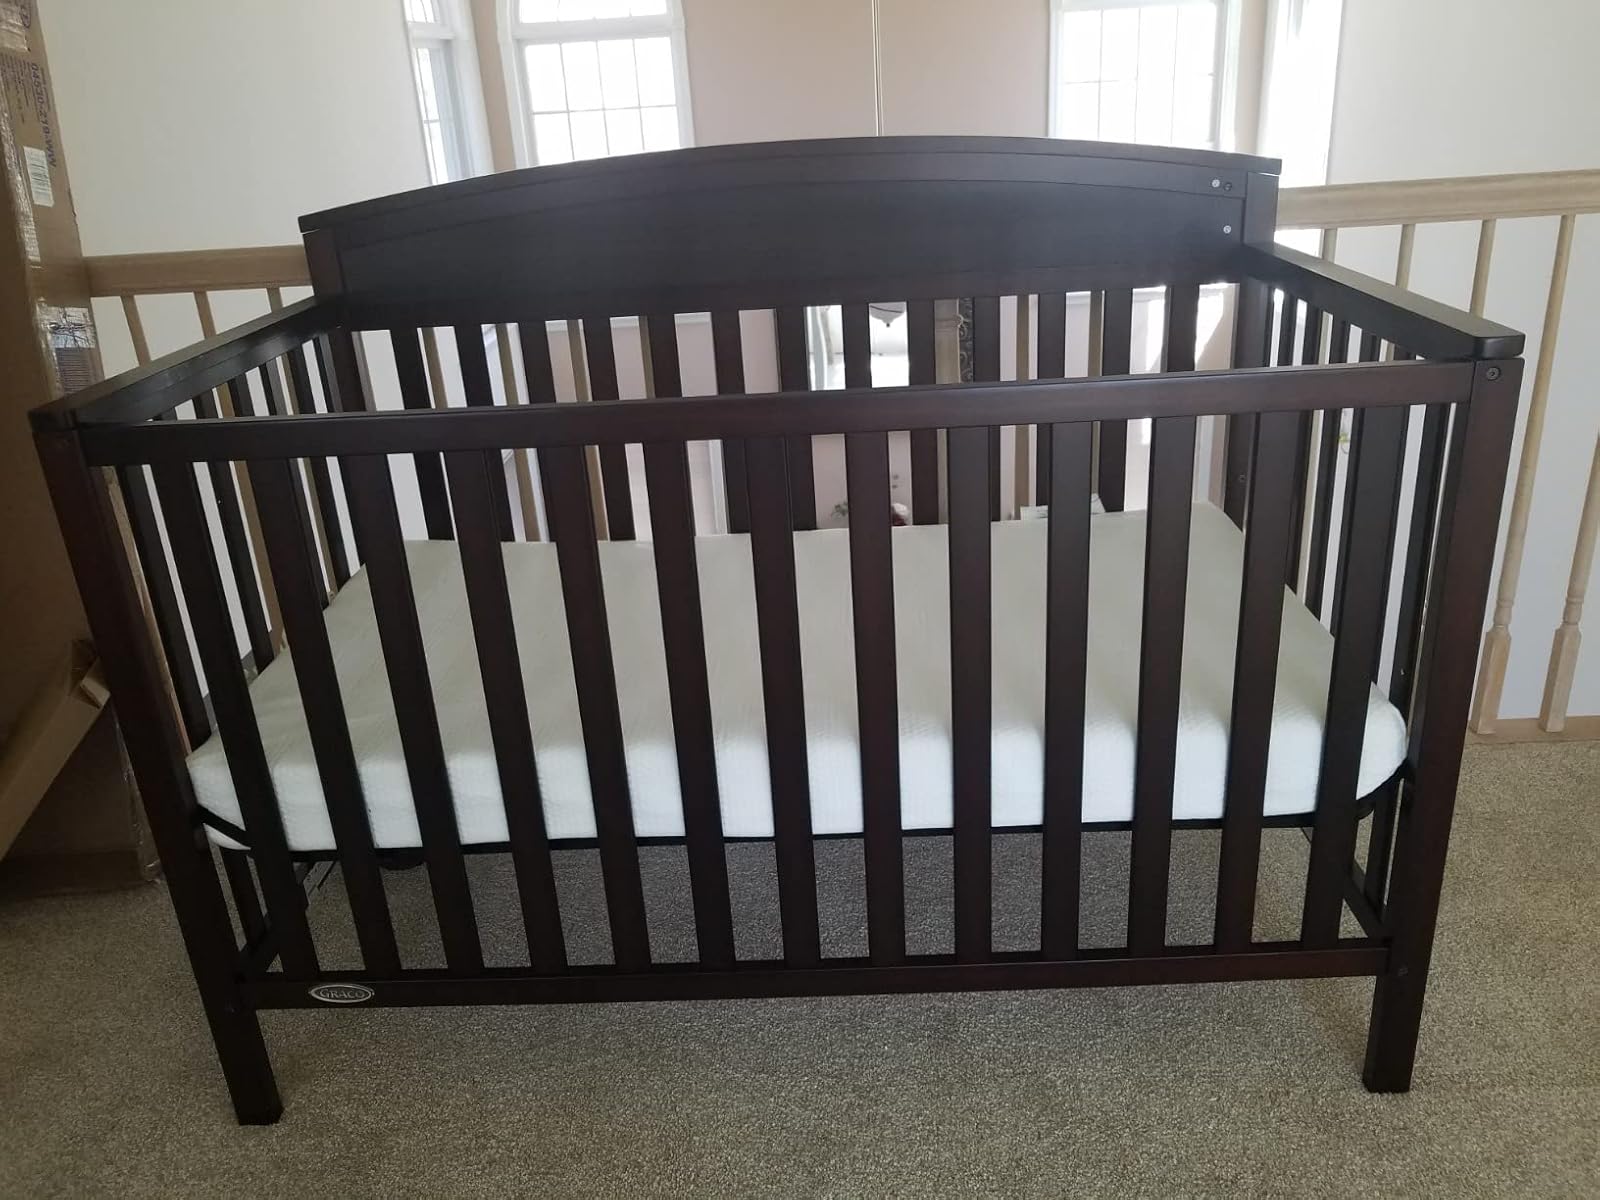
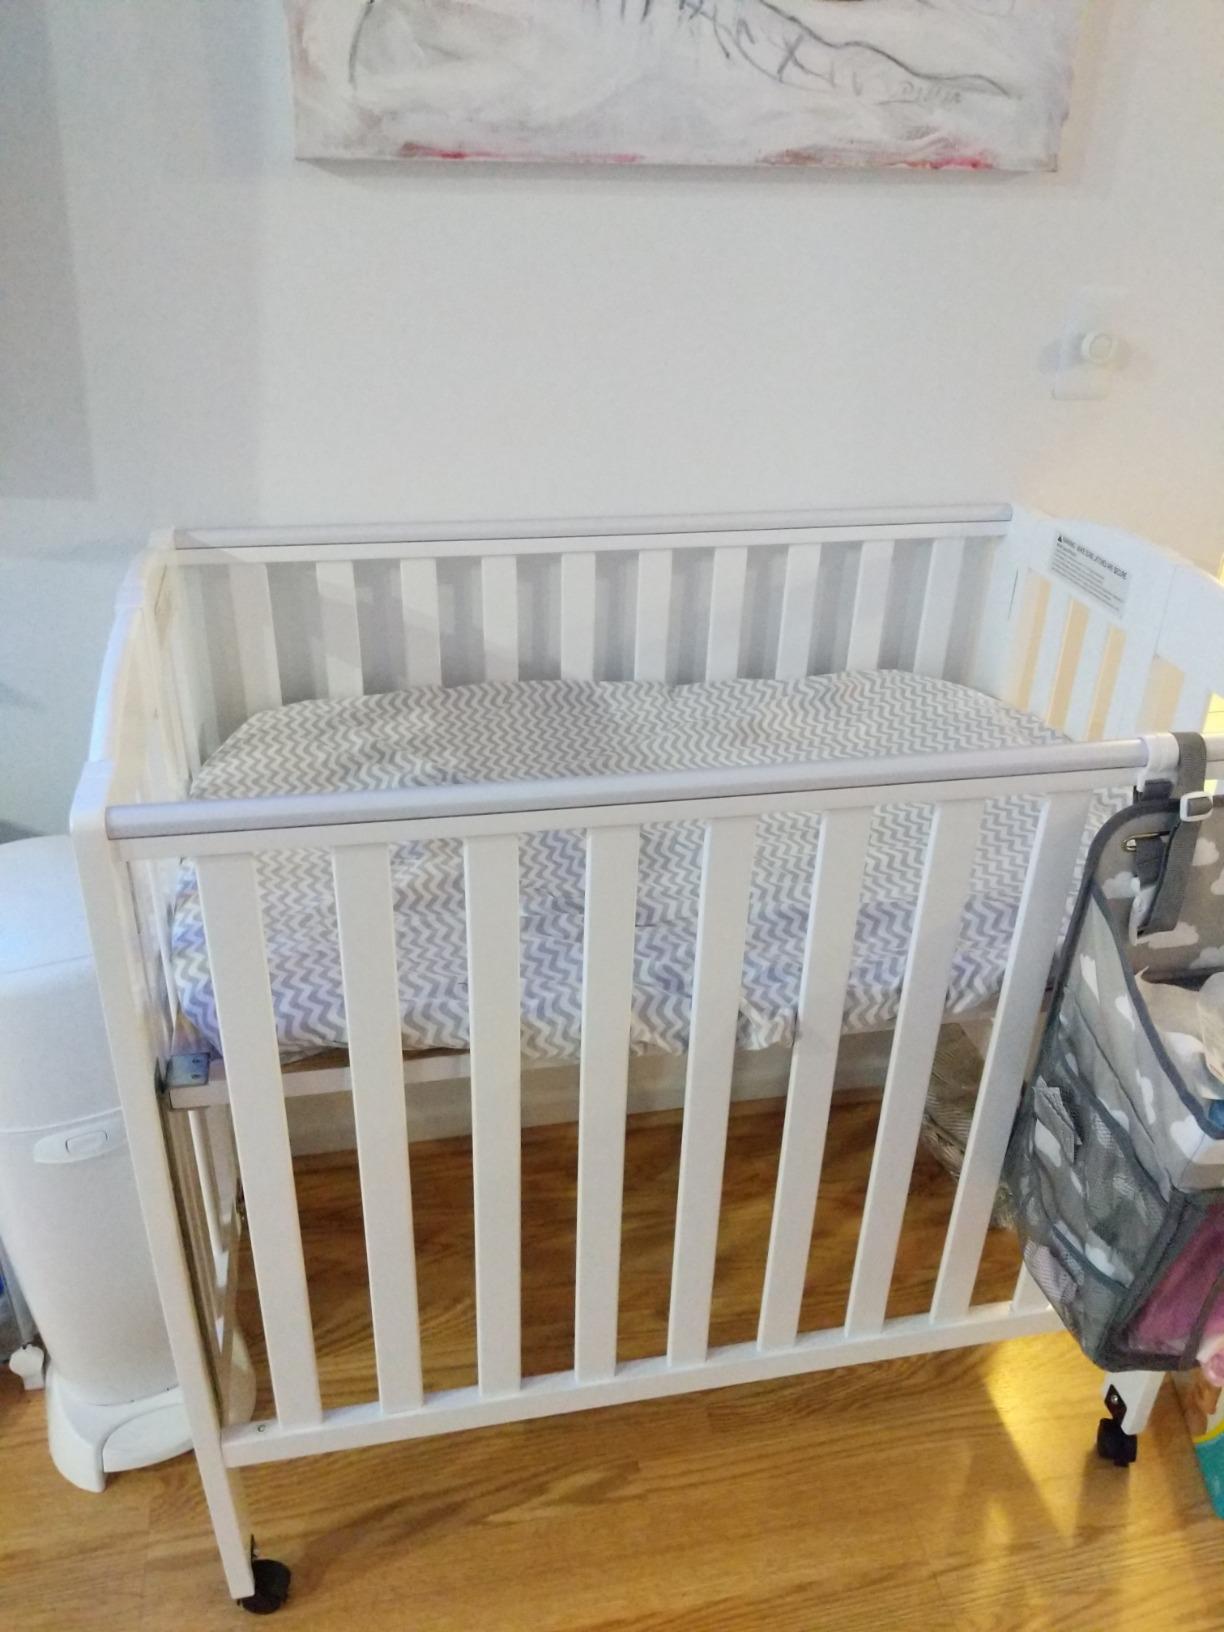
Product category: products_crib
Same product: no